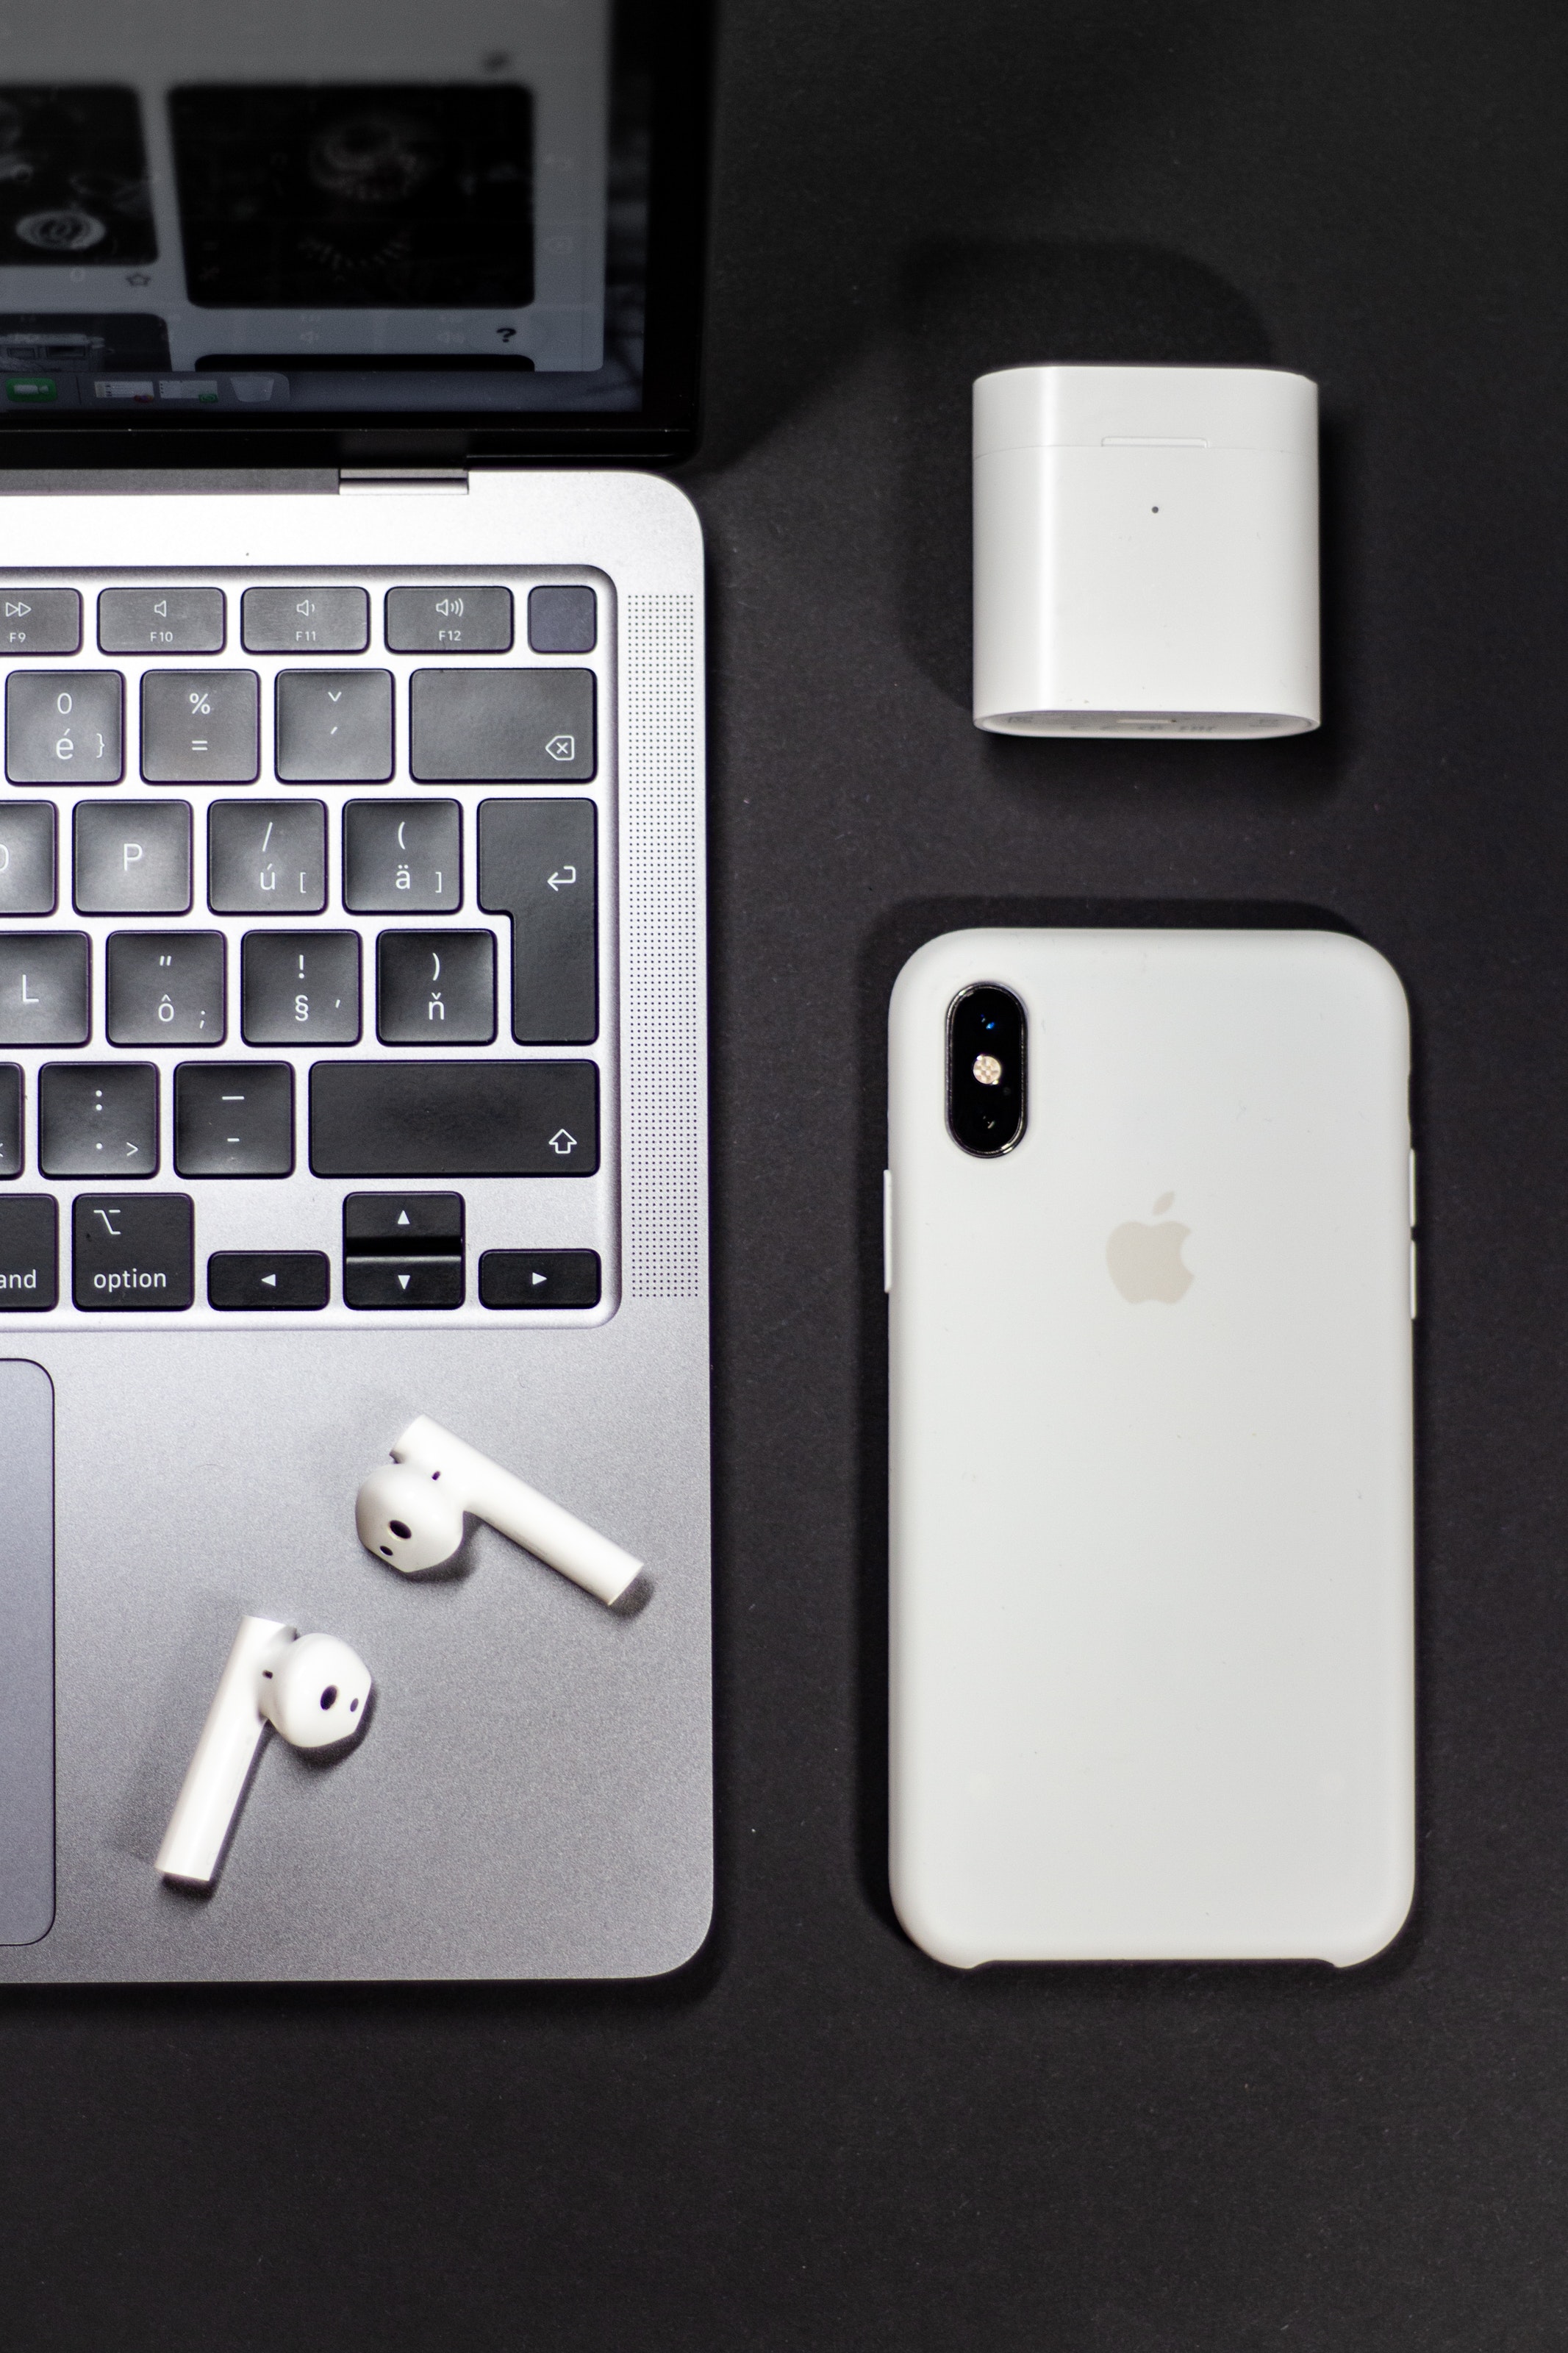
phone, computer, personal computer, laptop, peripheral, netbook, computer keyboard, output device, input device, product, touchpad, space bar, gadget, communication device, rectangle, office equipment, font, line, desk, Laptop accessory, computer hardware, electronic device, laptop part, numeric keypad, multimedia, metal, display device, portable communications device, electronic instrument, monochrome, mobile device, computer component, personal computer hardware, bumper, monochrome photography, computer accessory, office supplies, automotive exterior, circle, grille, square, brand, electronics, button, still life photography, Everyday carry